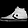
Label: Sneaker